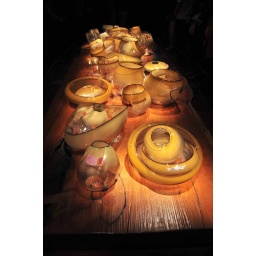
Another type of Dale Chikuly's glass art works in the exhibition. The width of the table is about 3 feet.